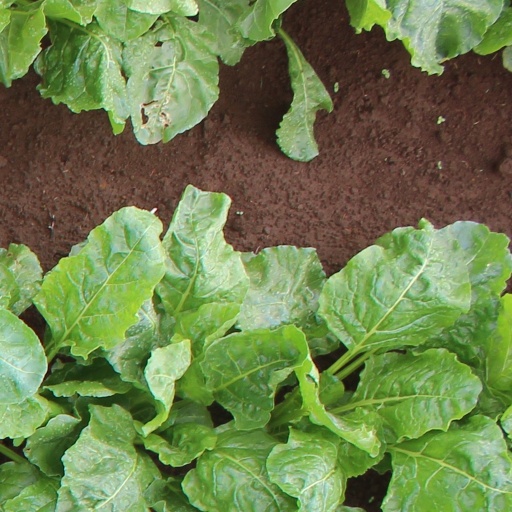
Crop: sugar beet